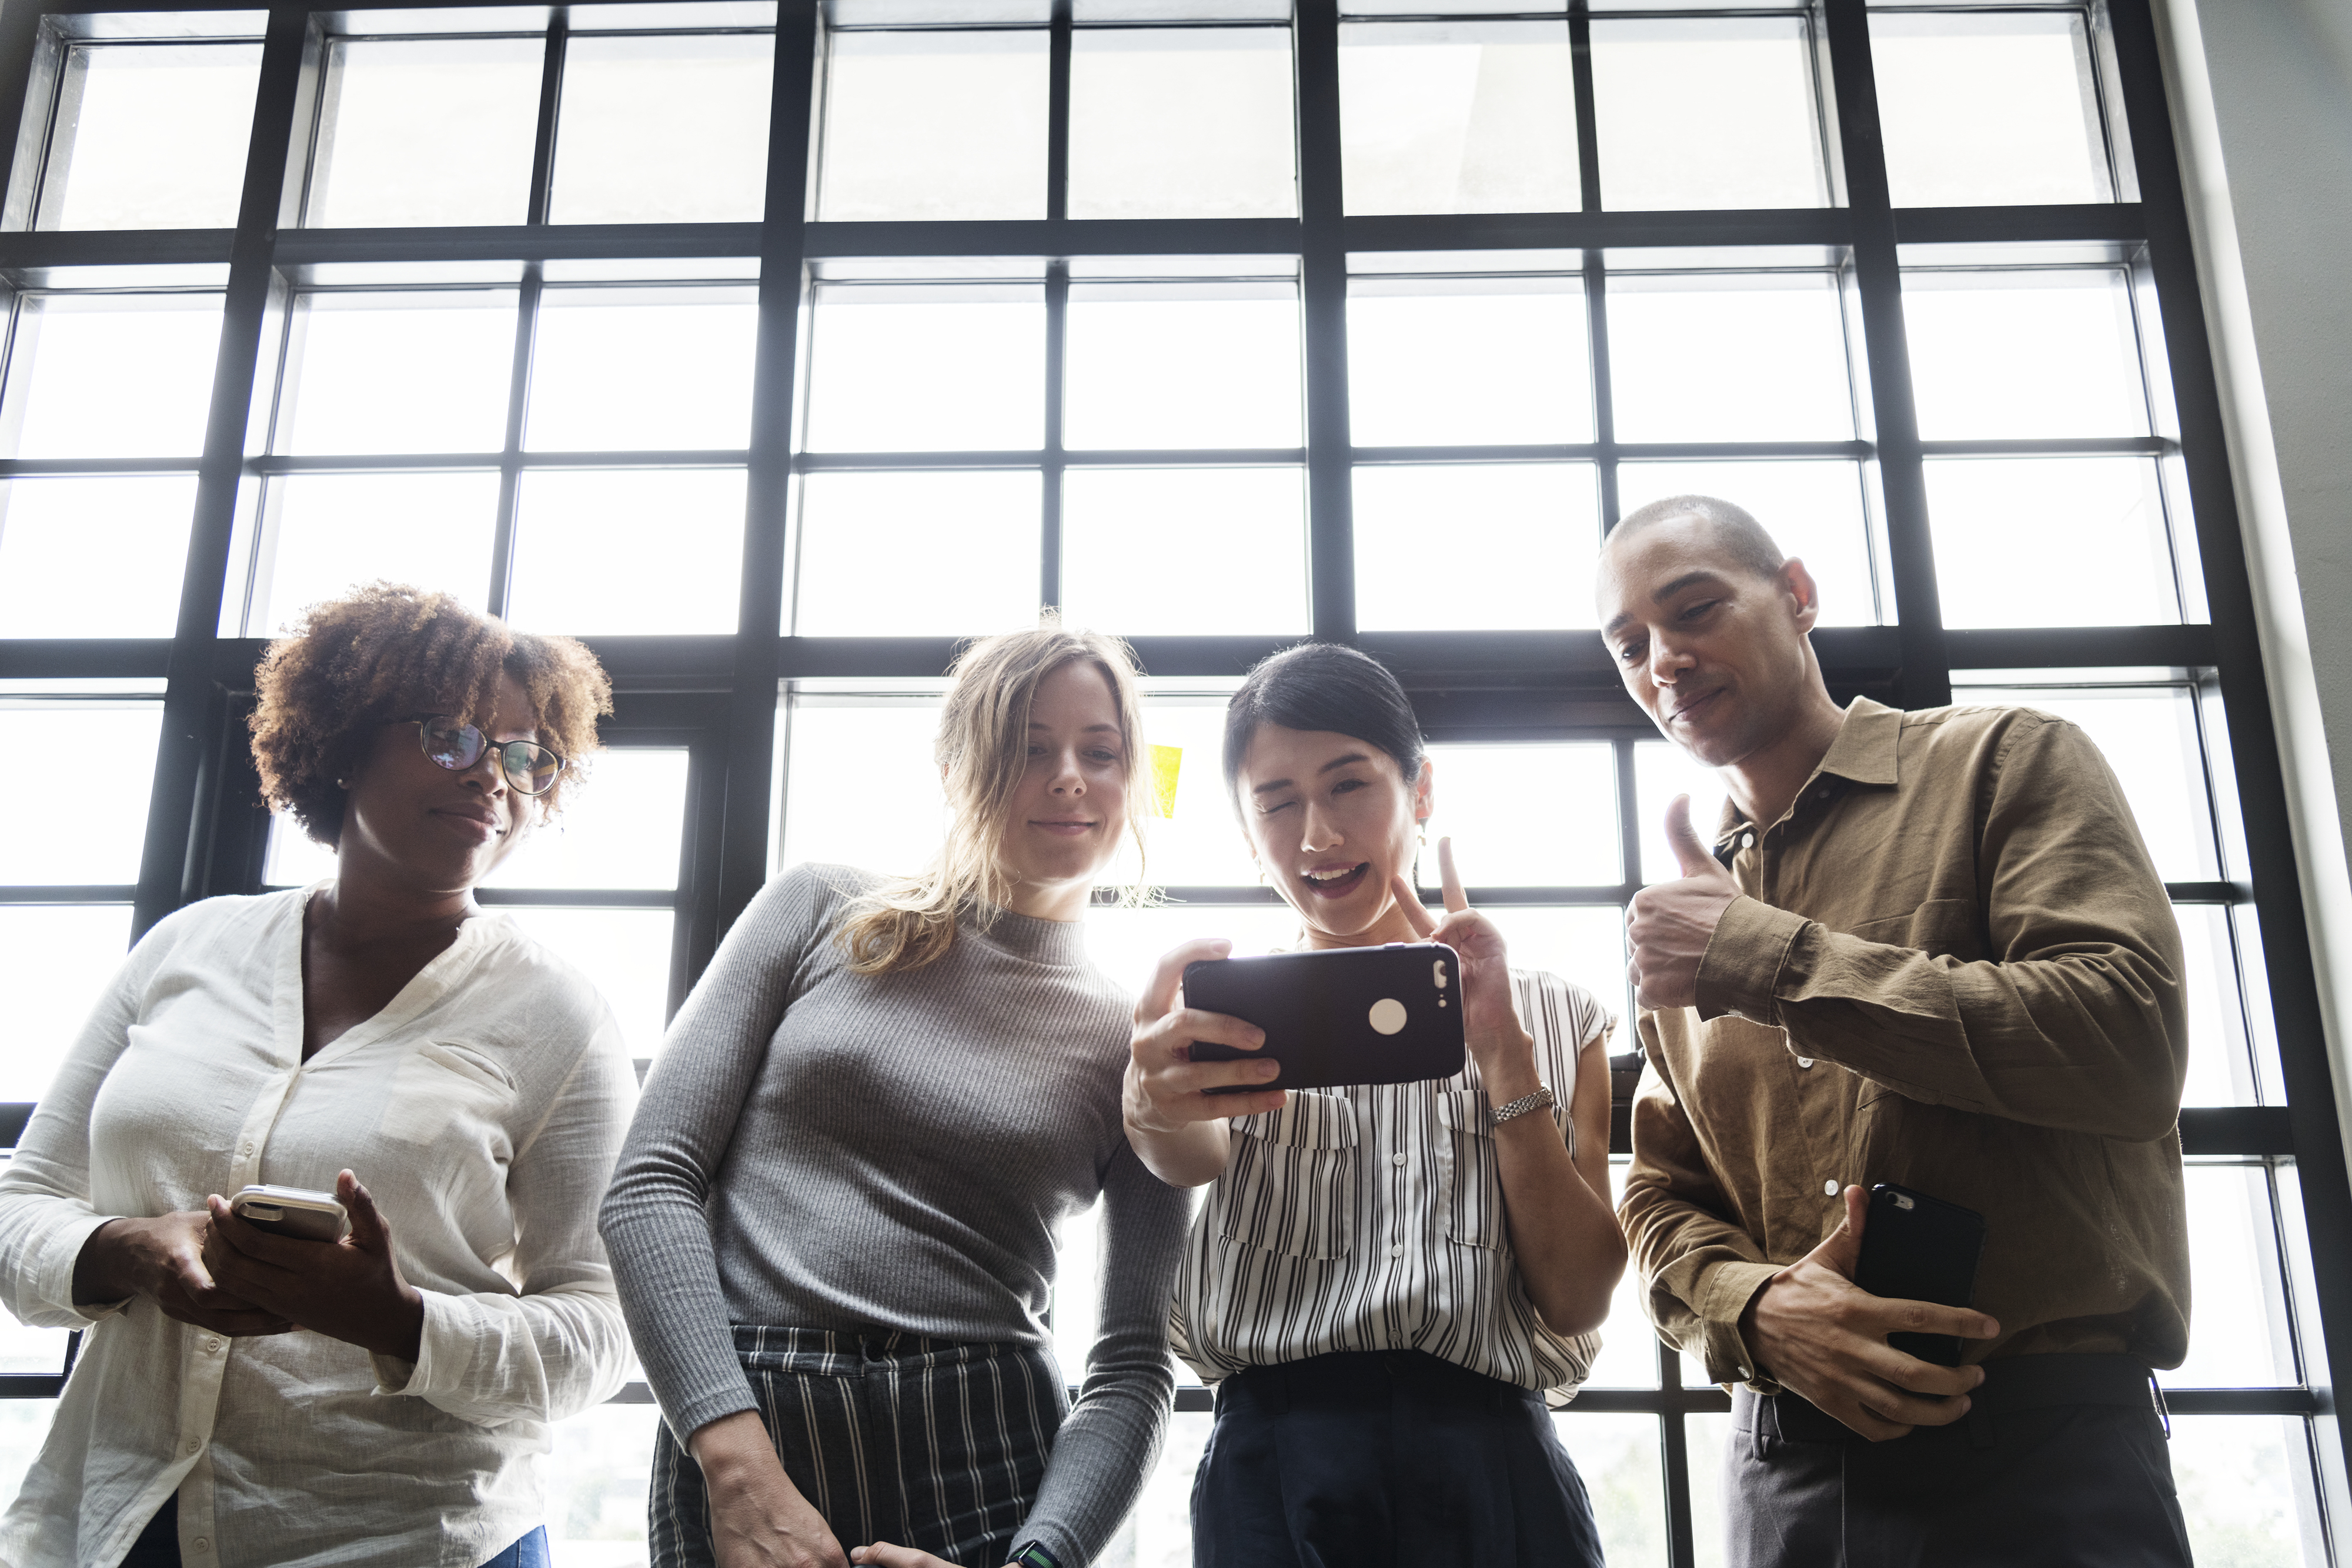
african american, african descent, american, asian, black, capturing, caucasian, cellphone, chat, chatting, communication, community, connecting, connection, data, device, digital, ethnicity, european, friends, gadget, global, group, information, innovation, internet, man, media, message, messaging, mobile, network, networking, online, people, phone, selfie, sharing, smartphone, snapping, social, taking, technology, telephone, texting, together, togetherness, westerner, wireless, woman, building, girl, window